Alberto Santos-Dumont

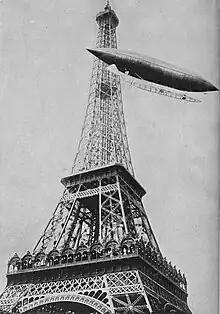
Santos-Dumont circling the Eiffel Tower with the airship No. 5, 13 July 1901

The challenge became known as the Deutsch Prize. The regulations stipulated that an aircraft must be able to fly to the Eiffel Tower, round the monument, and return to the place of ascent in no more than thirty minutes, without stops, a total of 11 kilometres, under the eyes of a commission from the Aeroclub de France convened at least one day in advance. This required a minimum average speed of 22 km/h.